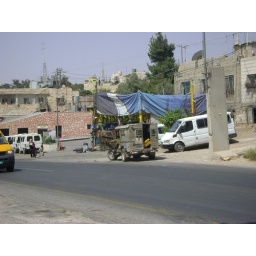
The Israeli army repairs the fence at the entrance to Beit Ommar near road 60 on May 18th, 2009.